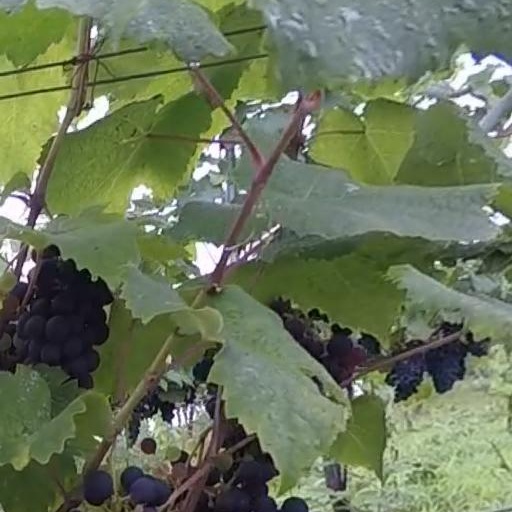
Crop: grape